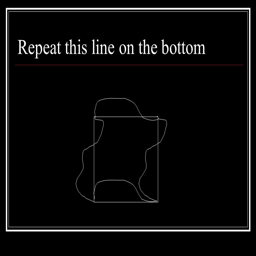
repeat this line on the bottom